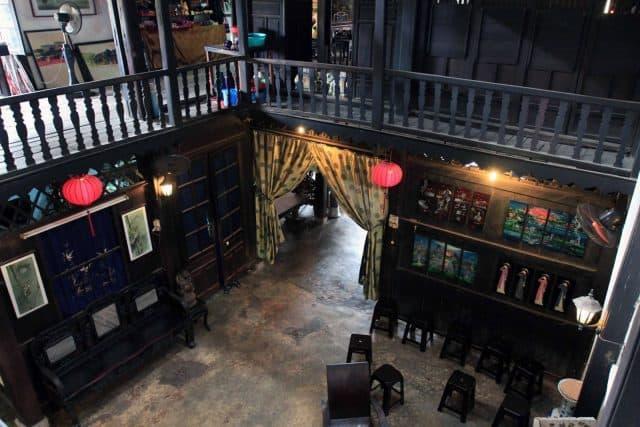
có hai chiếc đèn lồng được trang trí ở bên trong căn nhà